Albertine Necker de Saussure

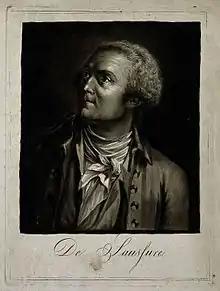
Horace Bénédict de Saussure

Encouraged by her scientist-father, Horace Bénédict de Saussure, Albertine began, at about age 10, to keep a diary in which she recorded her scientific observations. In time, she became an active experimentalist, and during an attempt to prepare oxygen she burned her face badly. As a young woman, she went on geological and botanical expeditions with her father, but her scientific activity declined after her marriage.